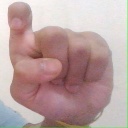
अक्षर: इ